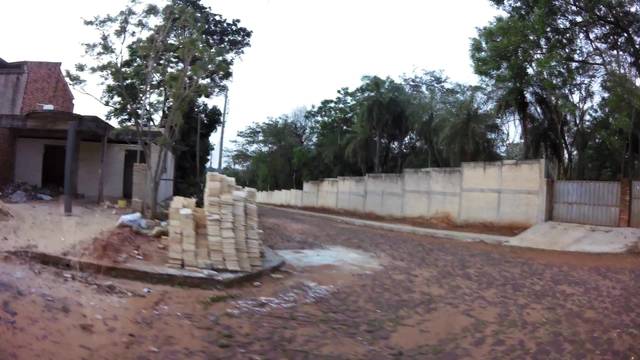
Region: Paraguay
Coordinates: -25.338, -57.596